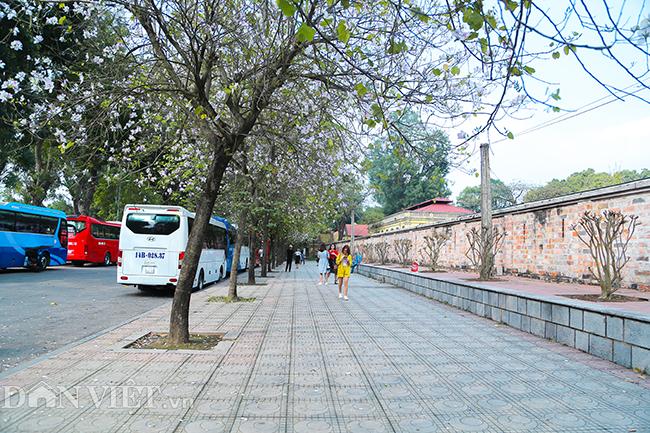
ở hai bên lề đường có sự xuất hiện của những chiếc xe khách